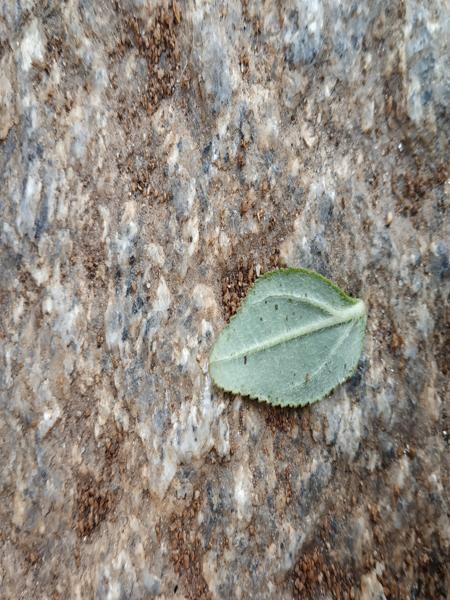
Plant: Astma_weed